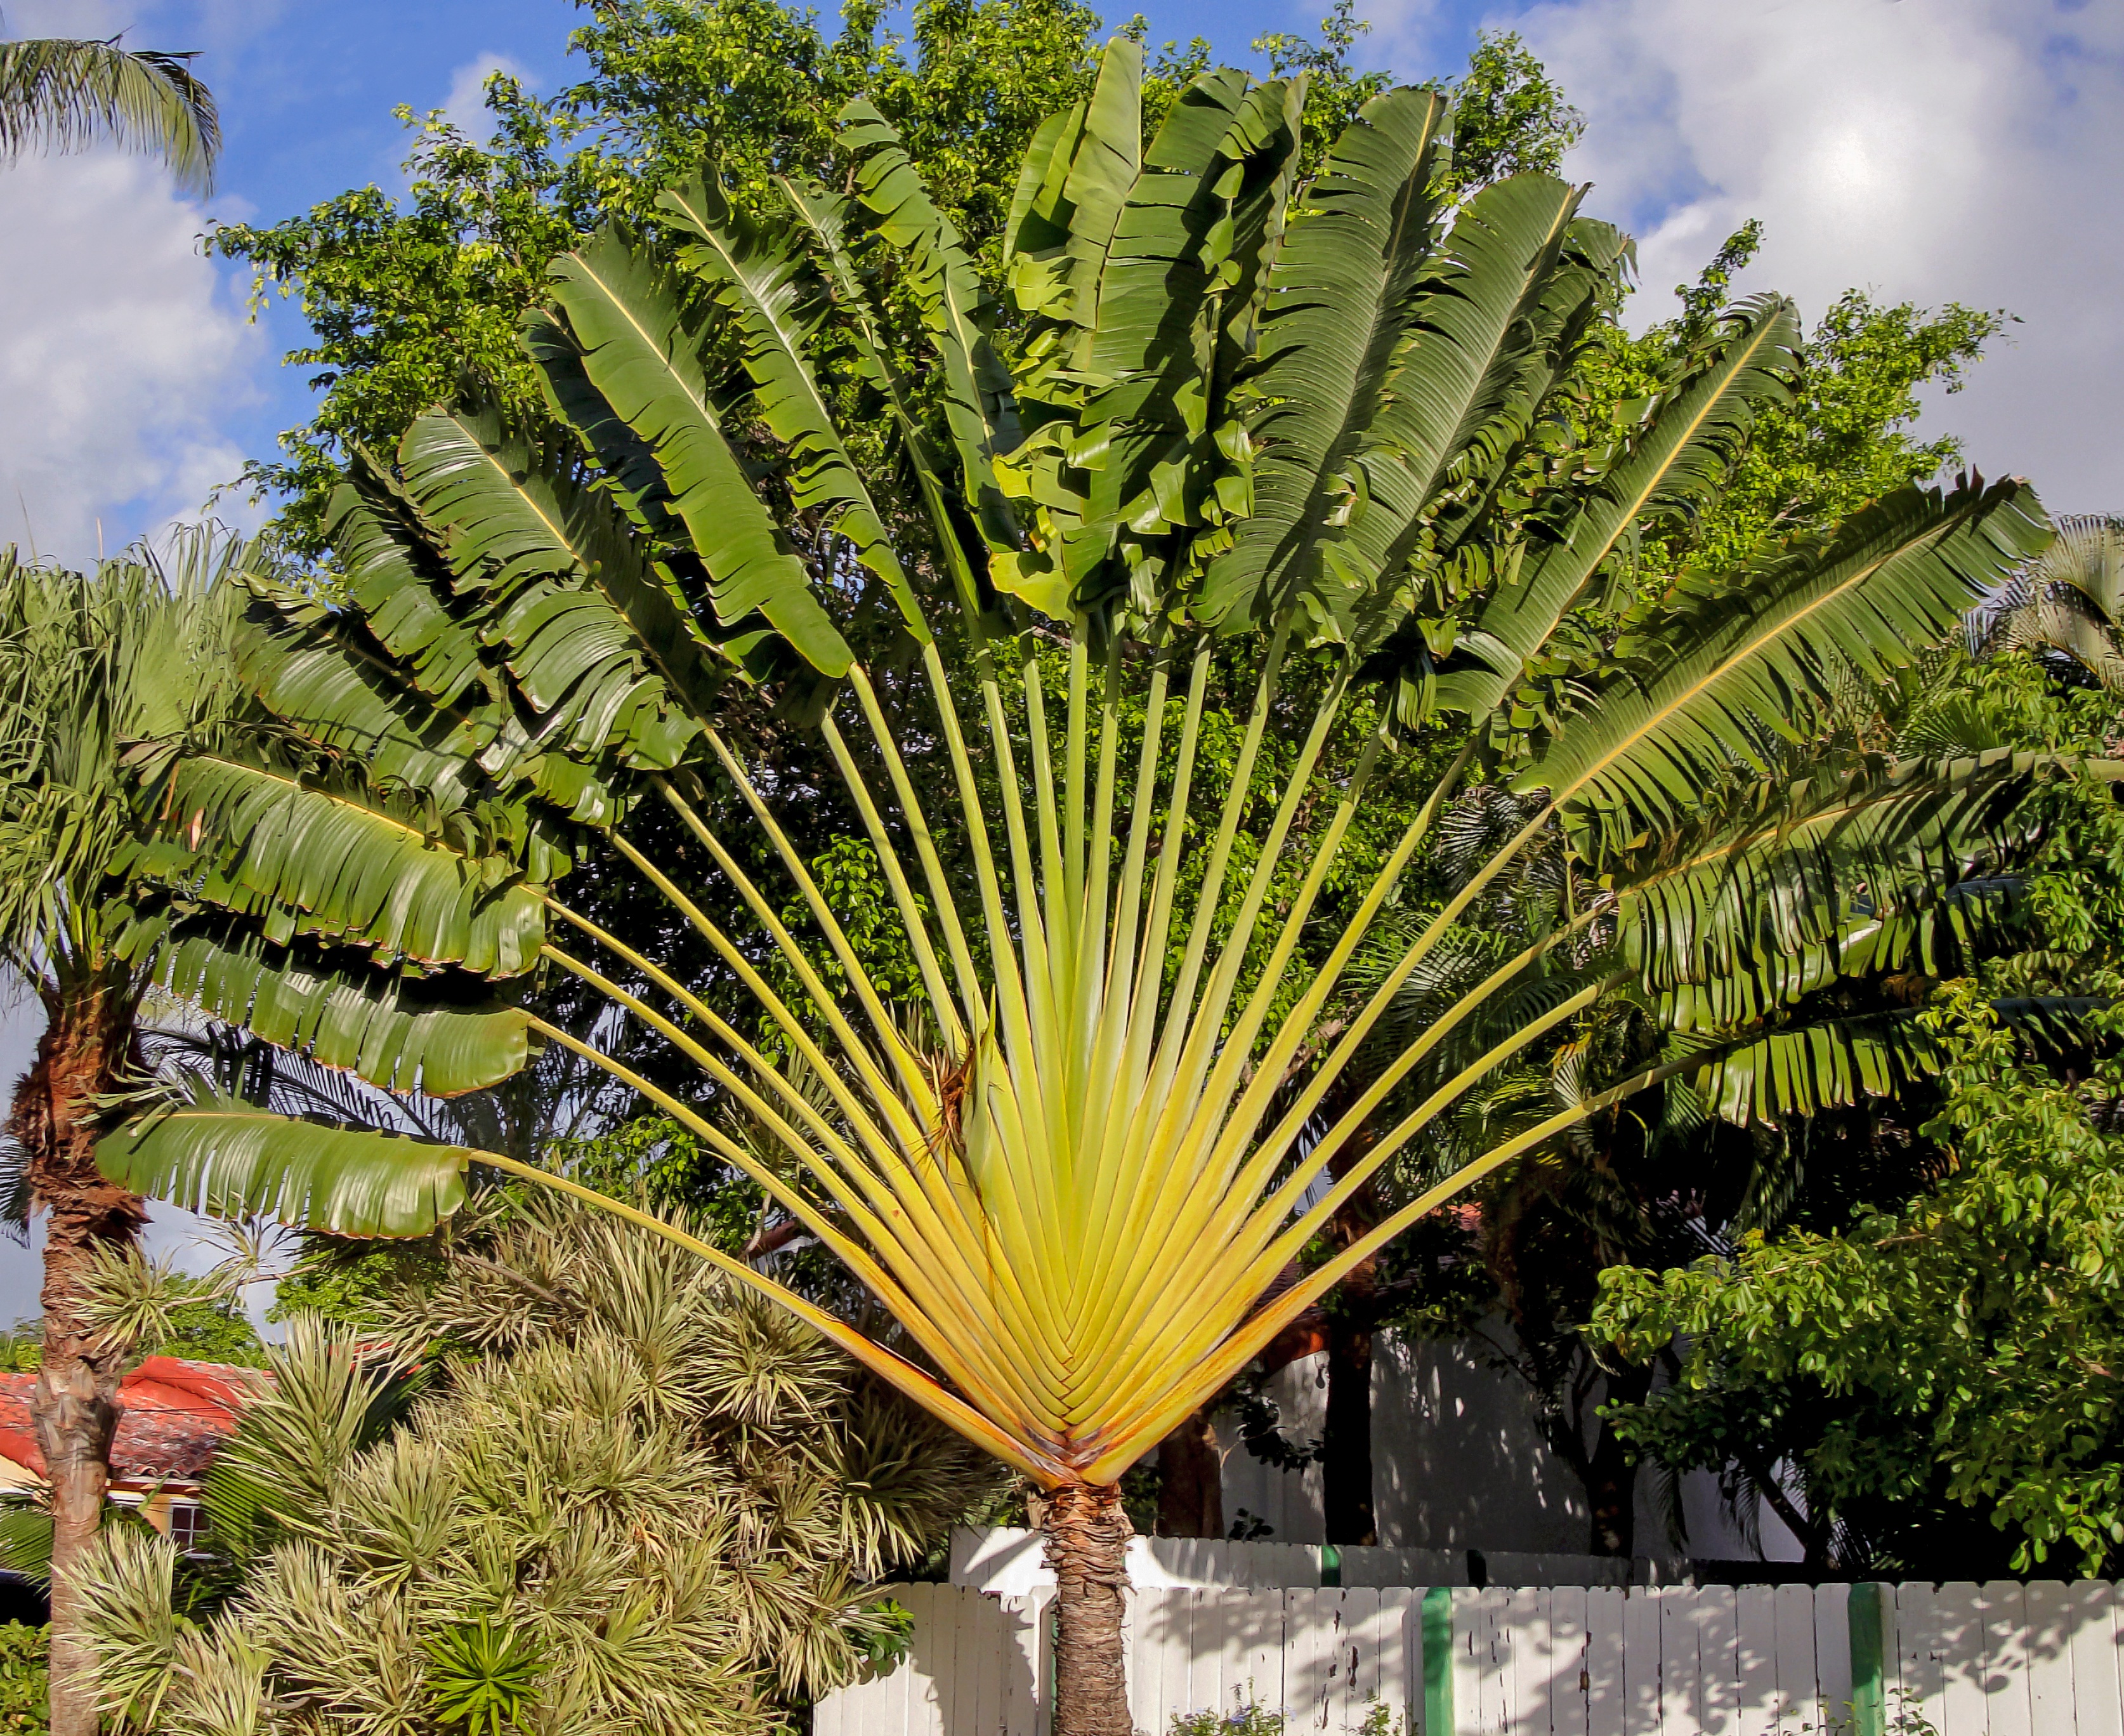
tree, plant, leaf, flower, botany, garden, flora, botanical garden, flowering plant, woody plant, land plant, arecales, palm family, traveller's tree, travellers palm, ravenala madagascariensis